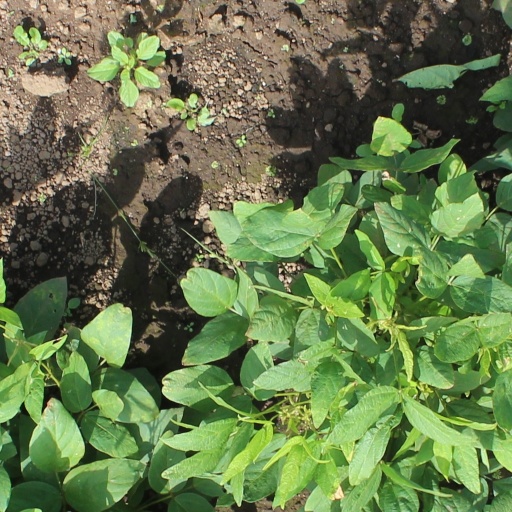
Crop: soybean